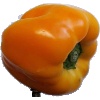
Label: Pepper Yellow 1